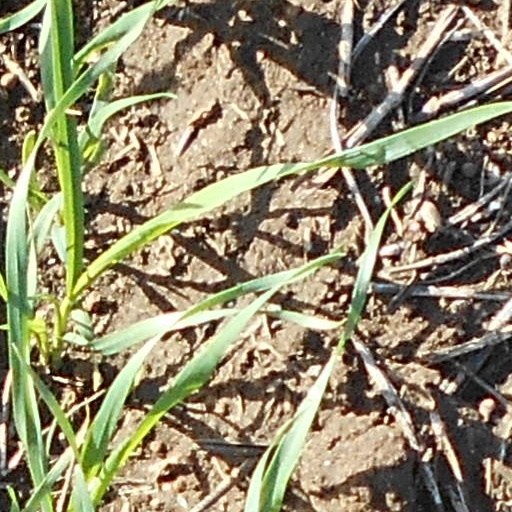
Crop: wheat